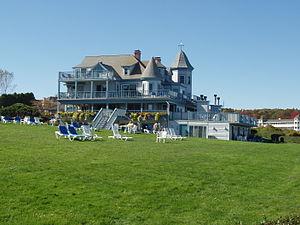
Ogunquit est une ville située dans le comté de York dans l'État du Maine aux États-Unis. Selon le recensement de 2000, sa population est de 1 226 habitants. L'attrait d'Ogunquit est son lieu de séjours estival qui se reflète dans la devise de la ville, « Beautiful Place by the Sea », qui se traduit par « Bel endroit près de la mer ». Ogunquit fait partie de la région métropolitaine de Portland – South Portland – Biddeford.